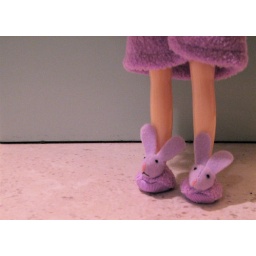
hanging out in front of the blue refrigerator hoping I'll let her have a glass of water.